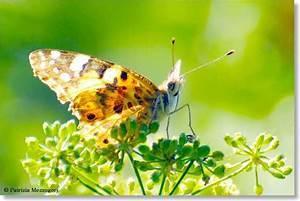
butterfly